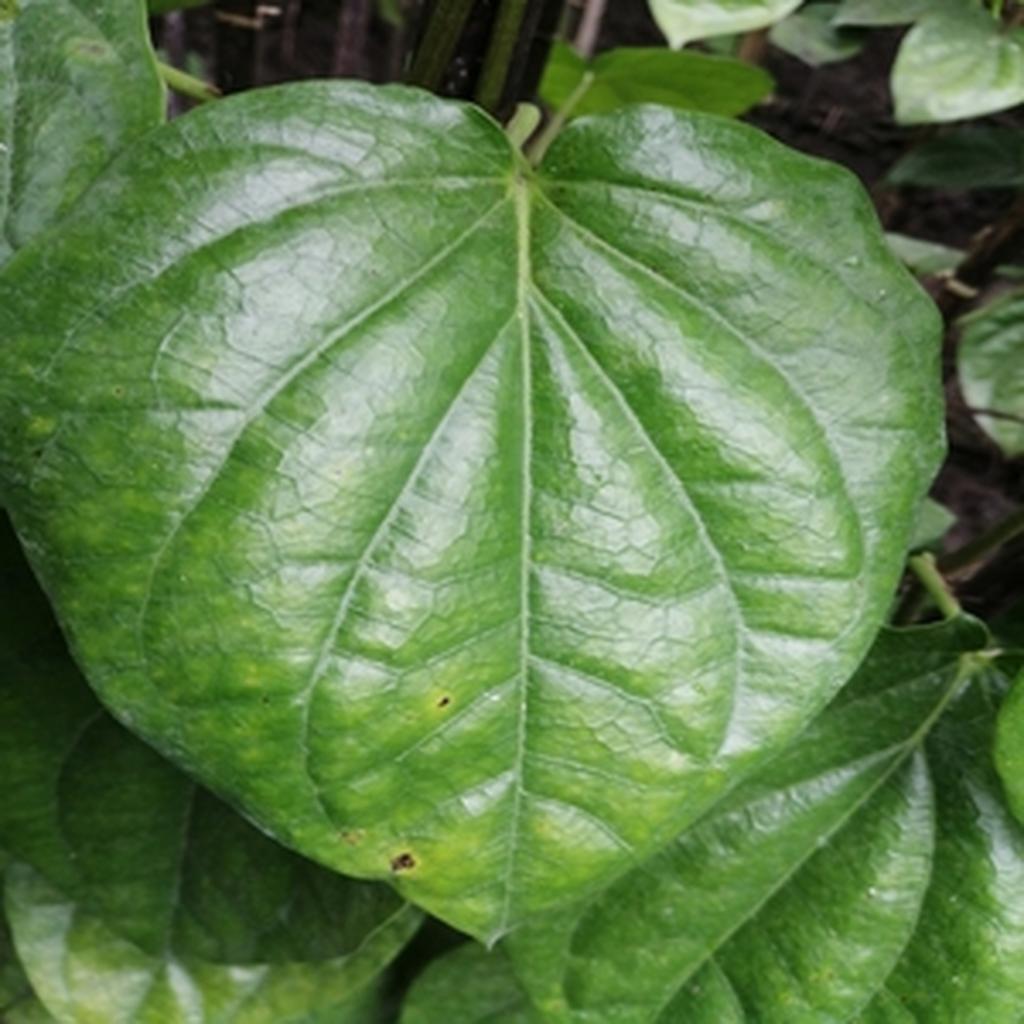
Label: Leaf_Rot